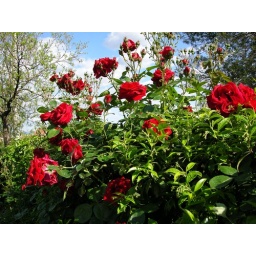
With the warm of this period the roses of my garden are &amp;quot;exploded&amp;quot; in a wonderful red color.